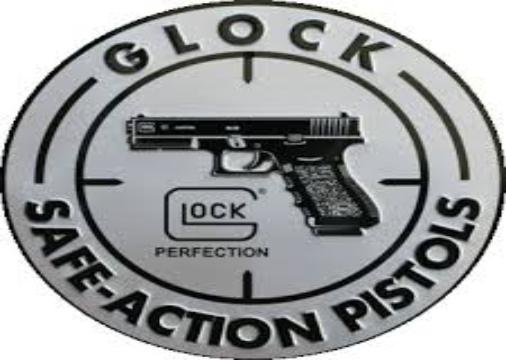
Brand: Glock-1
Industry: Clothes